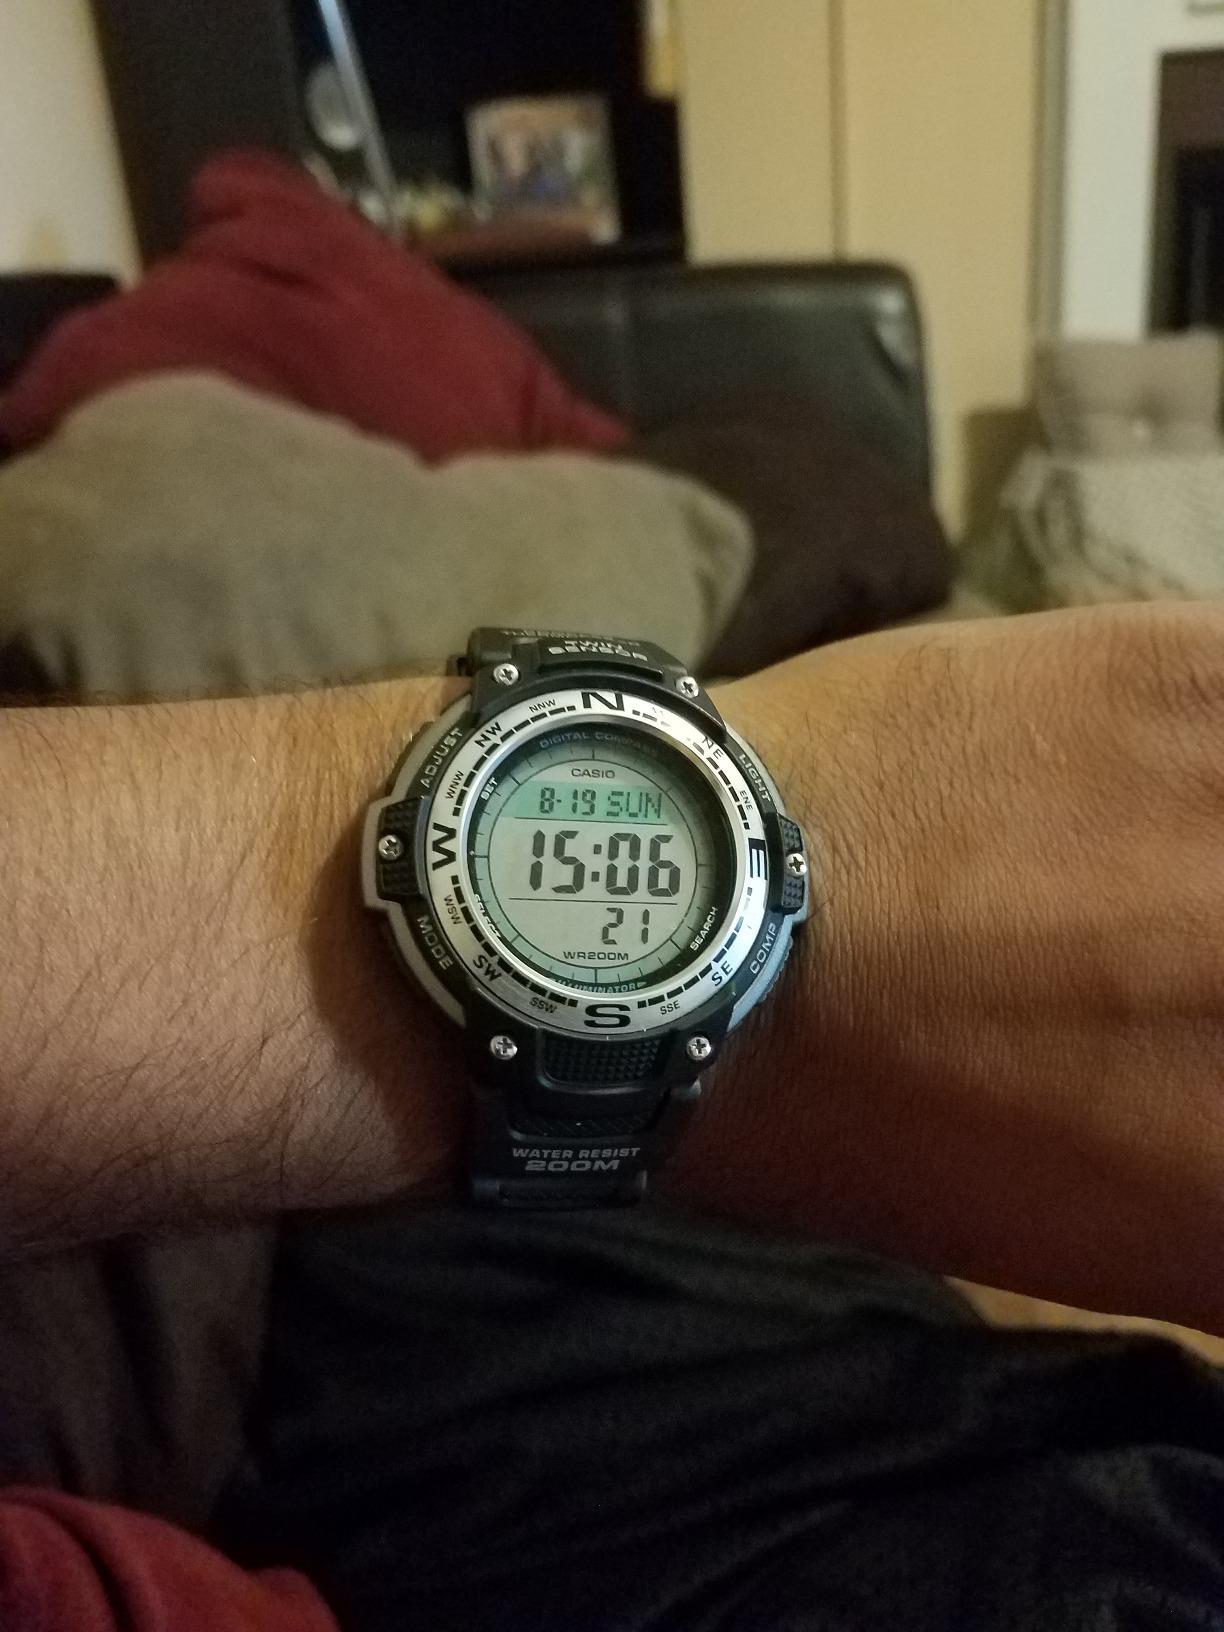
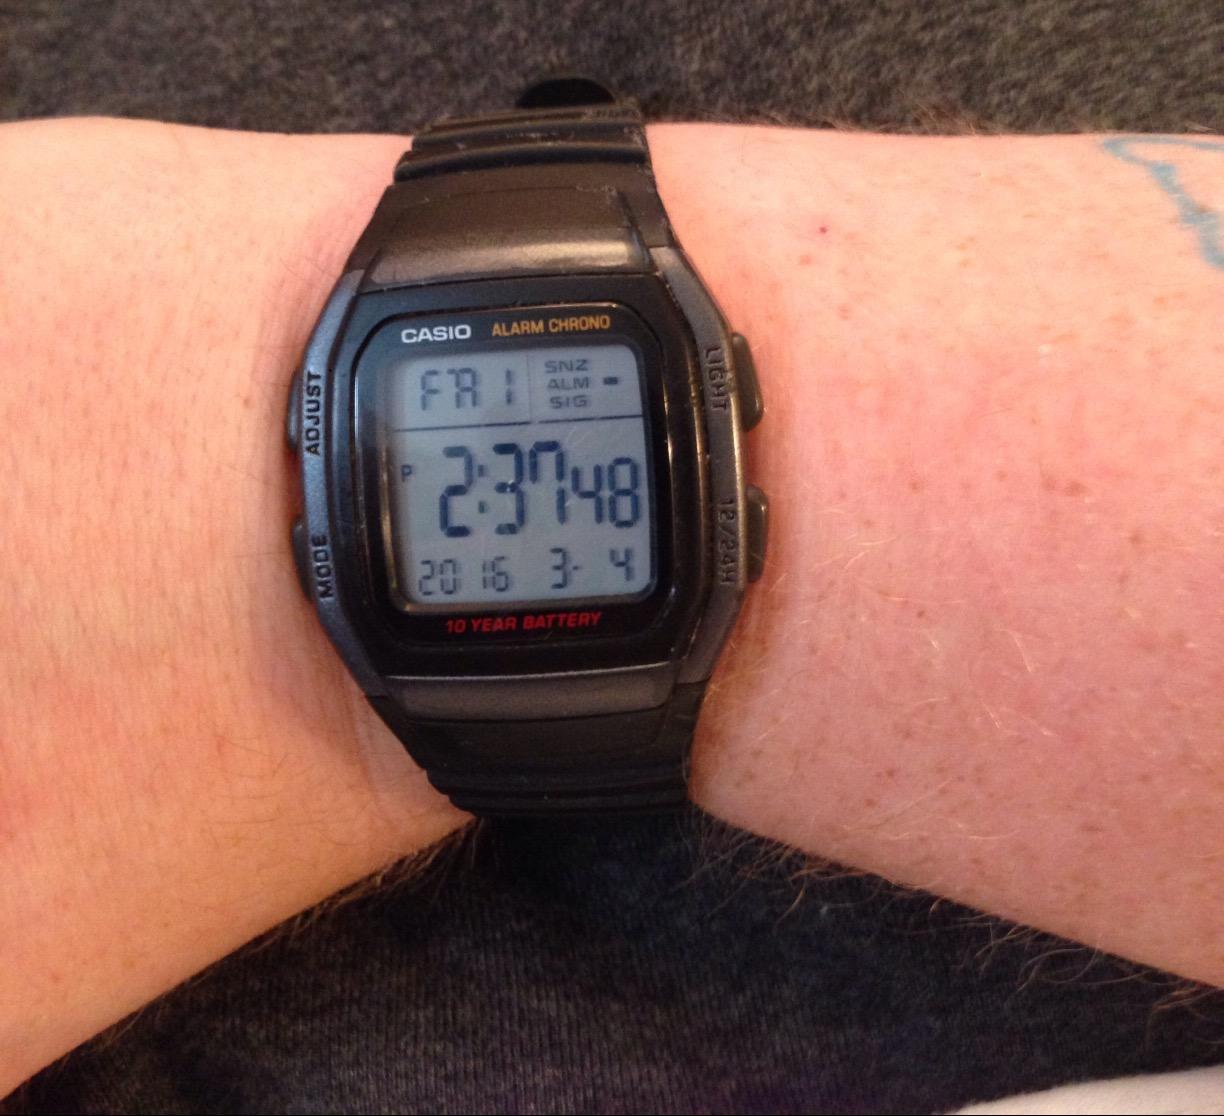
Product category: accessories_watch
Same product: no